Thomas Brunner

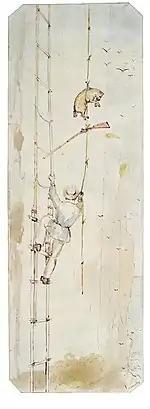
A sketch by Heaphy of Brunner ascending the cliffs at Te Miko, north of Punakaiki, with the dog Rover being raised by a flax rope.

In February 1846, Brunner and Kehu, accompanied by Charles Heaphy and William Fox, undertook an expedition southwest of Nelson. Fox was the resident agent for the New Zealand Company in Nelson and provided the equipment and provisions for the party in addition to paying a salary to Brunner and Heaphy. Land in Nelson for farming was still scarce but it was hoped that beyond the steep hills to the southwest, good pastoral land would be found. Difficult terrain faced them; high mountain ranges topped with snow and ice, steep bush, numerous rivers and gorges. Food sources included roots and berries; birds could be snared and eels caught from streams. Along the coast, shellfish and gull eggs added to the diet.